Tom Bentley

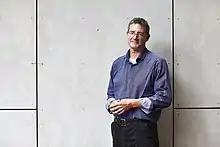

Tom Bentley is an author and policy analyst based in Australia. Bentley was born and educated in the United Kingdom, where he gained a Bachelor of Arts degree in Politics, Philosophy and Economics from the University of Oxford.